Nawab Faizunnesa

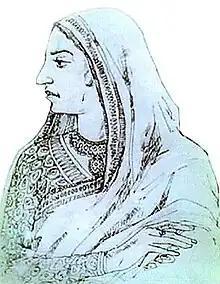
Nawab Faizunnesa

Nawab Begum Faizunnesa Choudhurani (1834–1903) was Zamindar of Homnabad-Pashchimgaon Estate in present-day Comilla District, Bangladesh. She is most famous for her campaign for female education and other social issues. In appreciation of her social work, in 1889 Queen Victoria awarded Faizunnesa the title of "Nawab", making her the first female Nawab in South Asia.